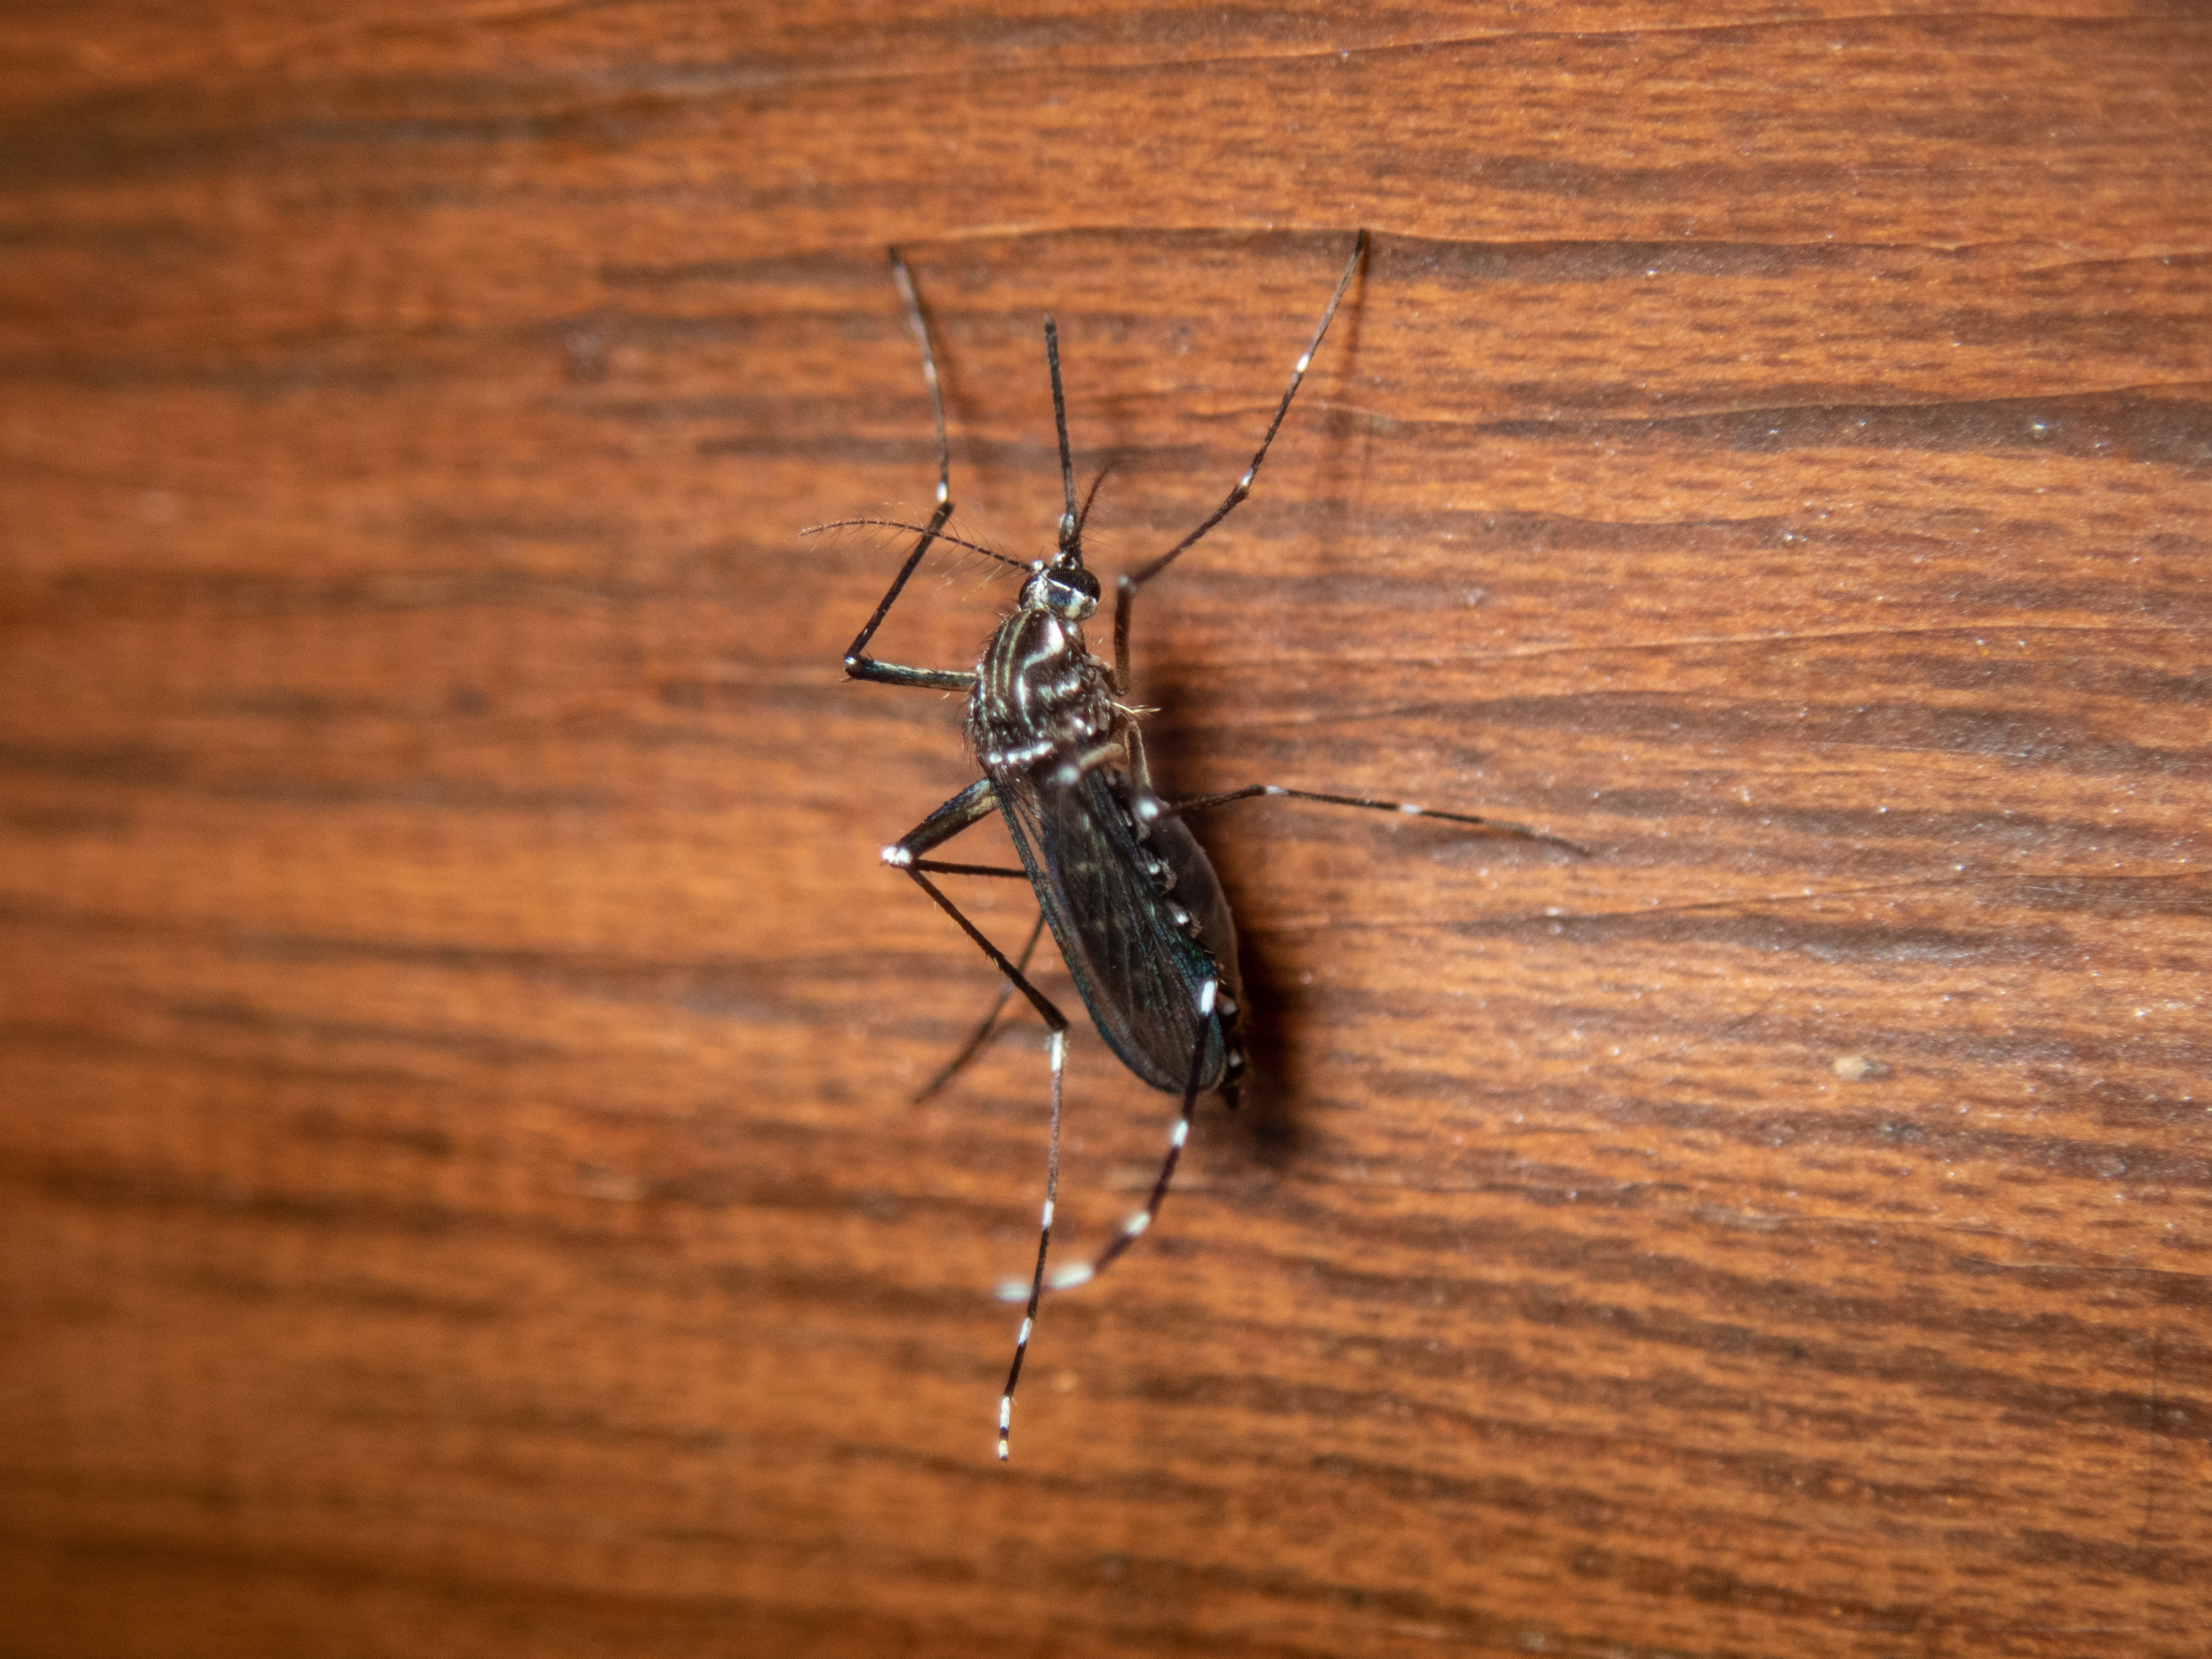
mosquito, insect, wood, camouflage, invertebrate, pest, arthropod, Miridae, organism, beetle, parasite, wildlife, Scentless Plant Bugs